Dominic Barberi

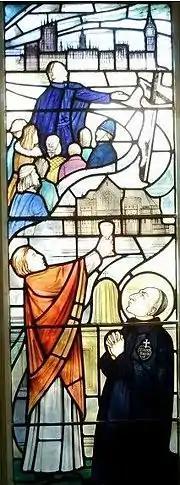
Window from Blessed Dominic's Shrine

The community at Aston had gained 15 religious members. In 1846 a new foundation was made at Woodchester in Gloucestershire and in 1848 the Passionists arrived in London. In the last years of his life, Barberi engaged in negotiations for the foundation of St Anne's Retreat, Sutton, where today he lies buried. In 1847 George Spencer, Barberi's longstanding friend, was received into the Congregation of the Passion. Throughout this time, Barberi fulfilled his duties in preaching missions and heading the English and Belgian foundations.